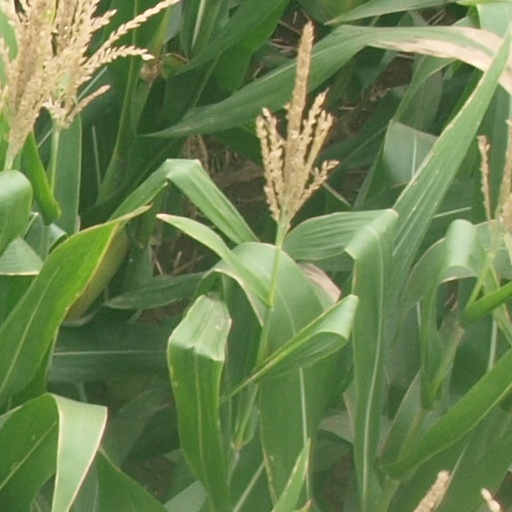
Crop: maize; corn